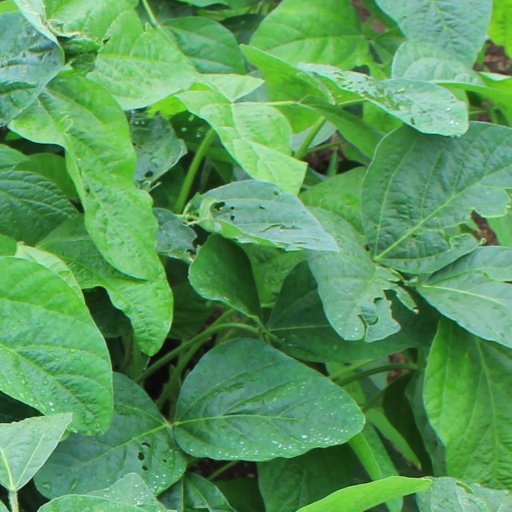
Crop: soybean